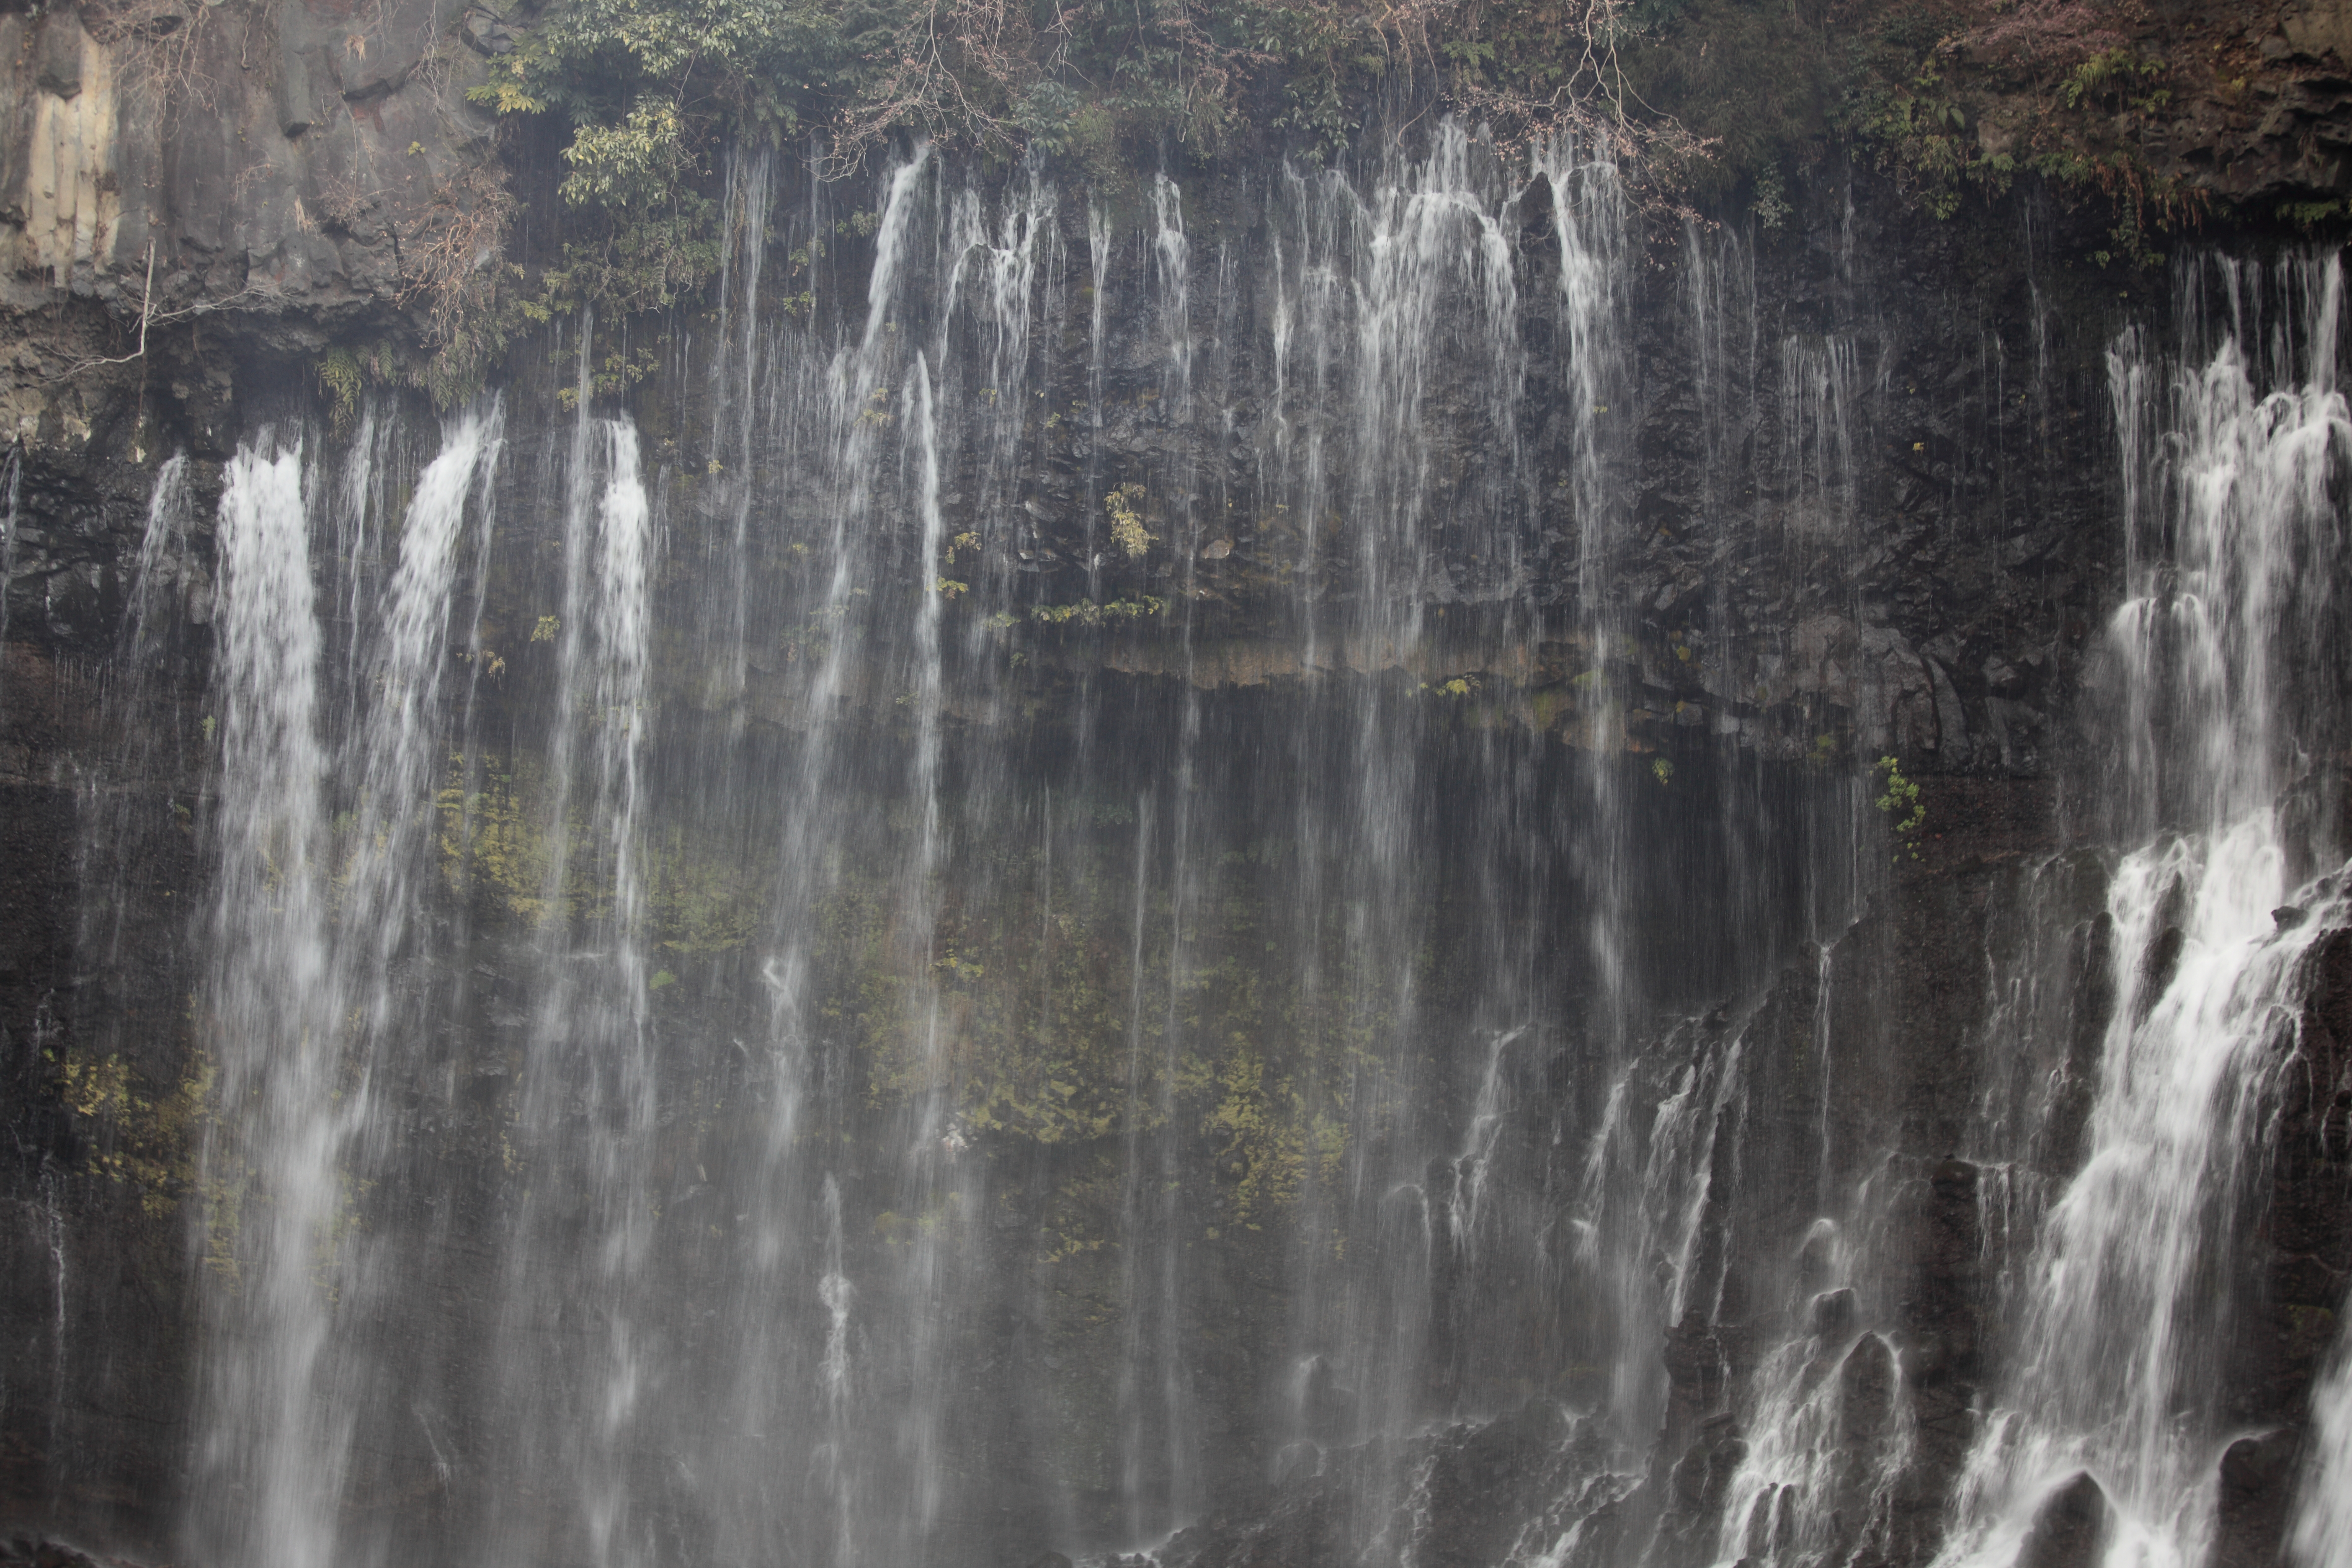
water, waterfall, formation, ice, high, body of water, 5d, wasserfall, hires, habitat, markii, water feature, hi, res, resolution, shiraitonotaki, shiraito